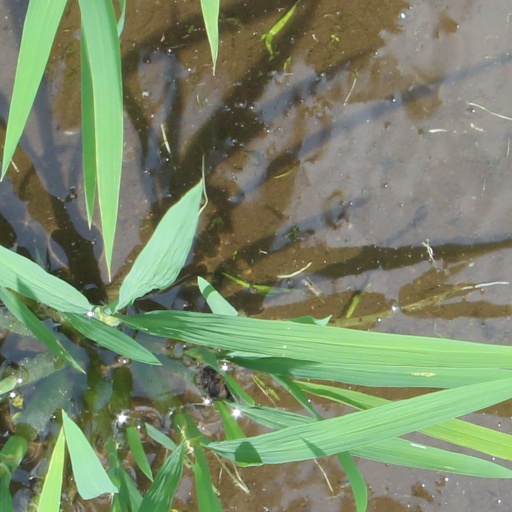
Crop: rice